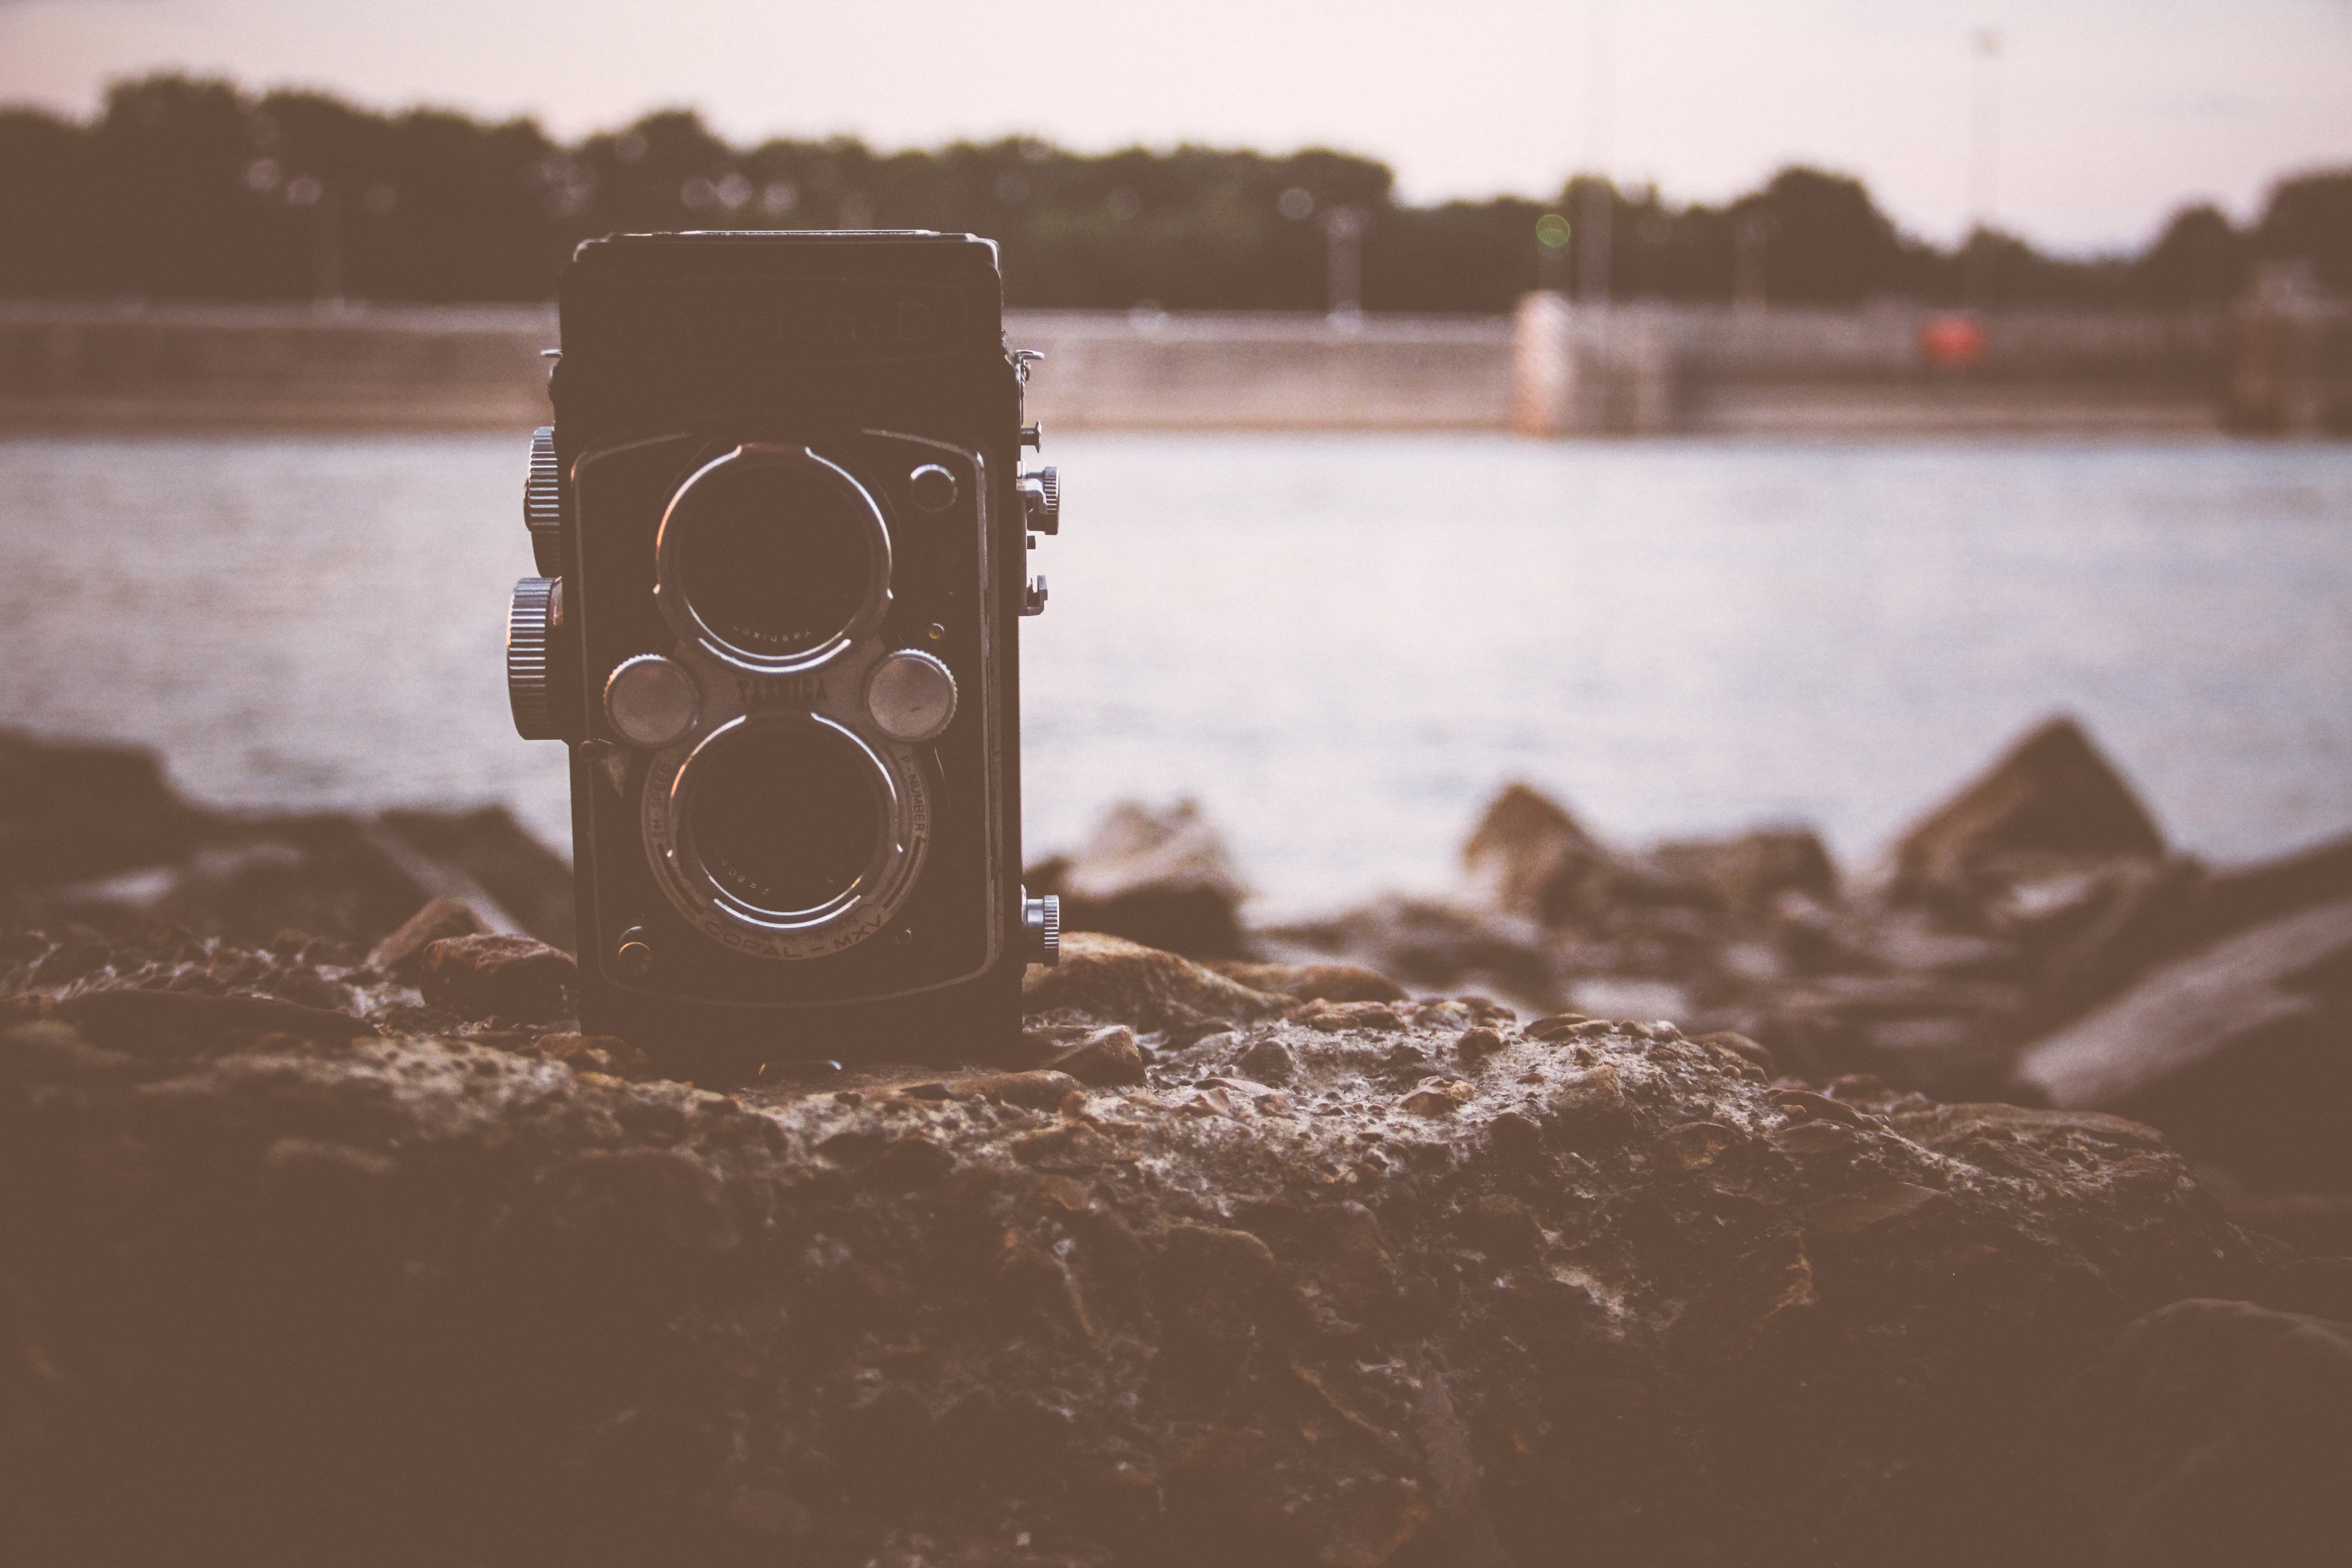
water, sand, rock, light, technology, camera, photography, vintage, retro, morning, old, stone, photo, reflection, lens, equipment, professional, black, material, digital camera, design, photograph, image, capture, shape